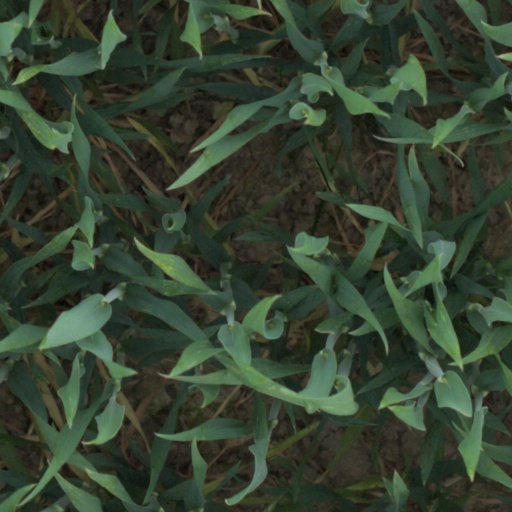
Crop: wheat